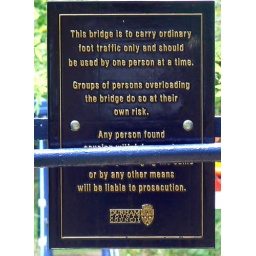
Wynch bridge over the river Tees